Adrian Ungur

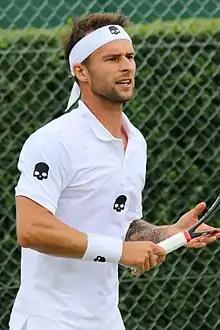
Ungur at the 2016 Wimbledon Championships

Adrian Ungur (born 22 January 1985) is a Romanian former tennis player who mainly competed on the ATP Challenger Tour. He was a member of the Romania Davis Cup Team and was coached by Fabrizio Fanucci. In June 2012, Ungur reached his career-high ATP singles ranking of World No. 79. His most notable result was a four set victory over former World No. 3 David Nalbandian in the first round of the 2012 French Open.